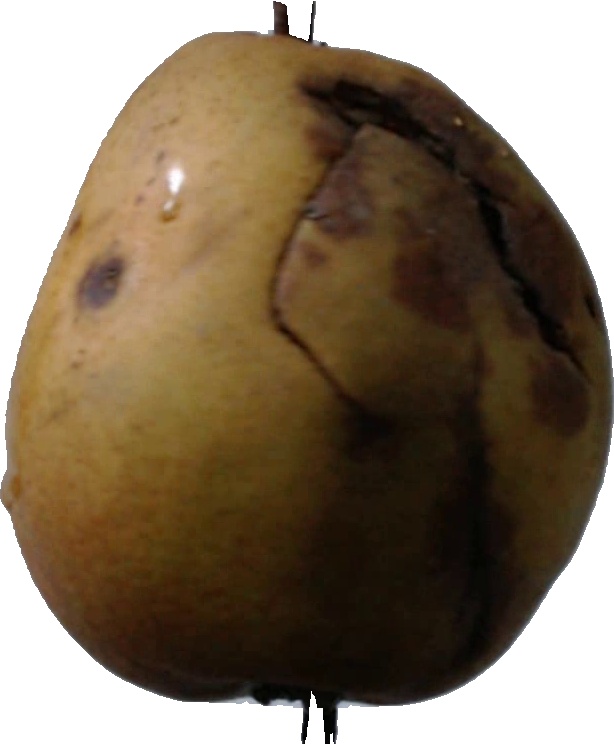
Label: pear_3